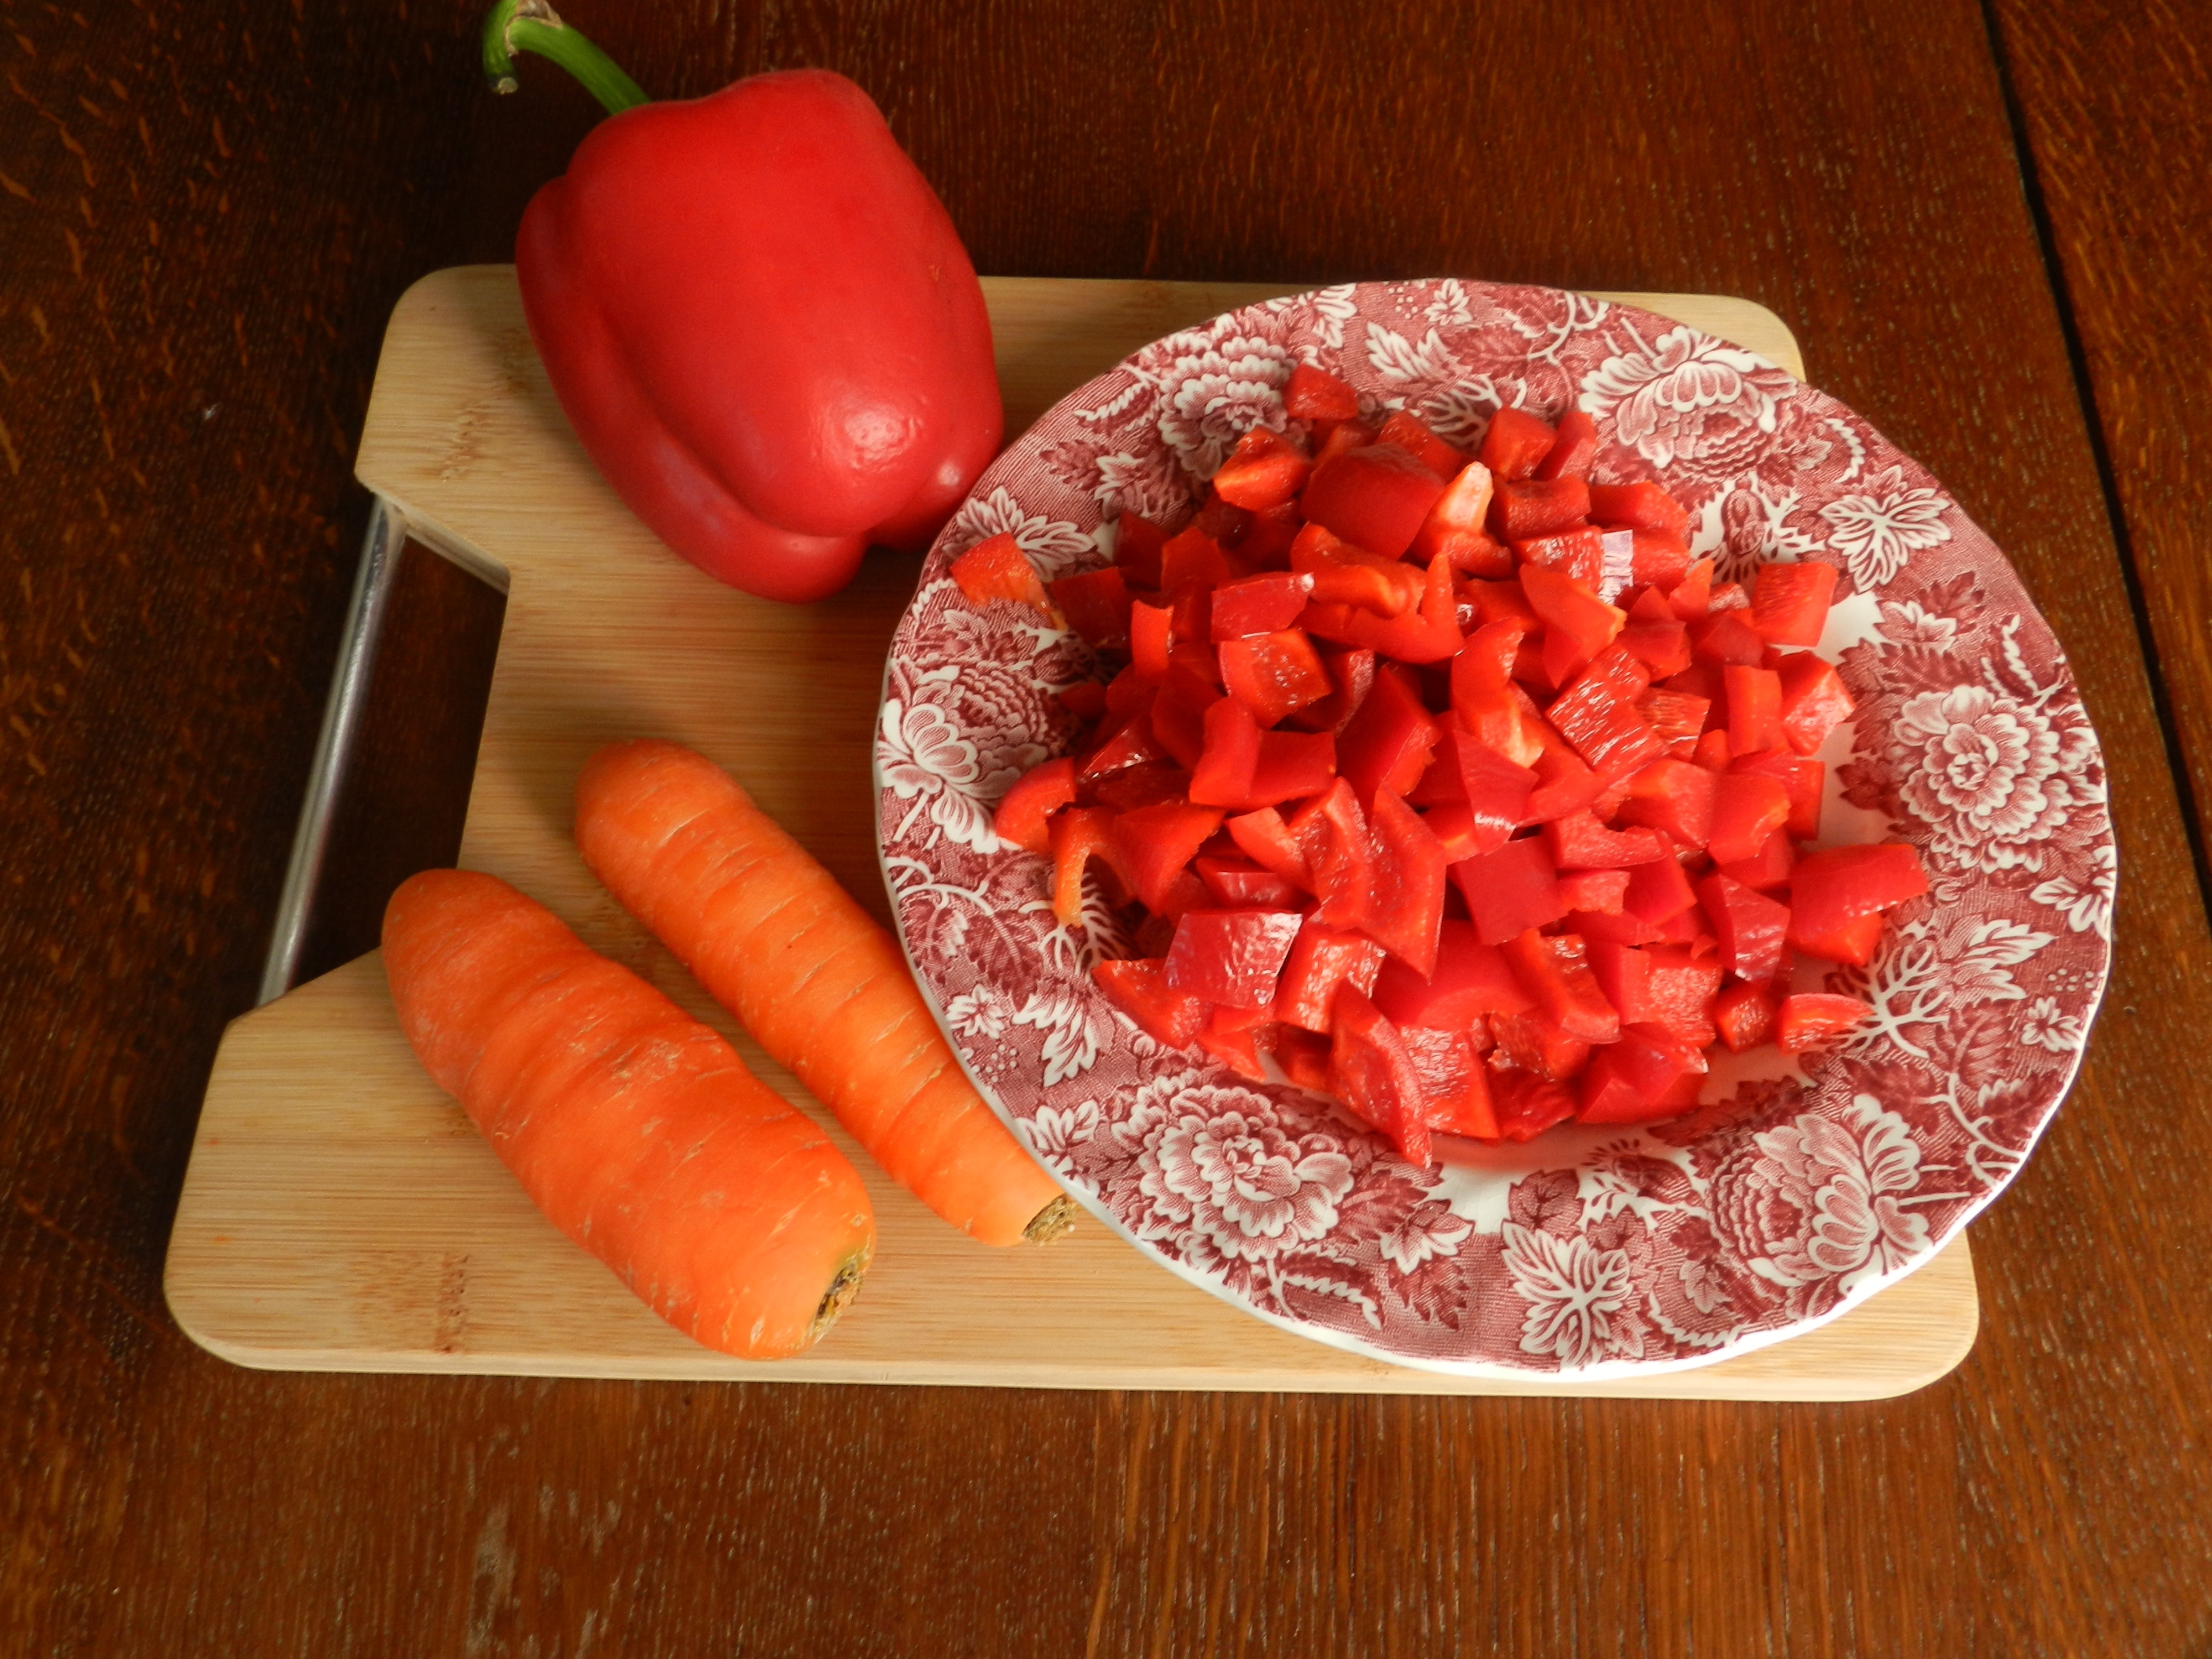
nature, dish, food, cooking, produce, vegetable, fresh, healthy, health, carrot, motivation, eating, nutrition, vegetables, tasty, cleaning, fit, fiber, diet, vitamins, healthy eating, paprika, carrots, a healthy diet, flowering plant, slimming, vitamin c, preparation of the, land plant